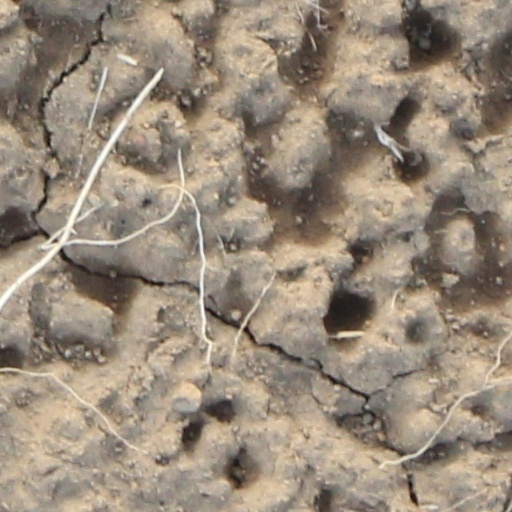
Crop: wheat